Drag racing

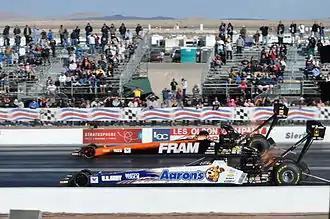
Top Fuel dragsters

There are hundreds of classes in drag racing, each with different requirements and restrictions on things such as weight, engine size, body style, modifications, and many others. NHRA and IHRA share some of these classes, but many are solely used by one sanctioning body or the other. The NHRA boasts over 200 classes, while the IHRA has fewer. Some IHRA classes have multiple sub-classes in them to differentiate by engine components and other features. There is even a class for aspiring youngsters, Junior Dragster, which typically uses an eighth-mile track, also favored by VW racers.